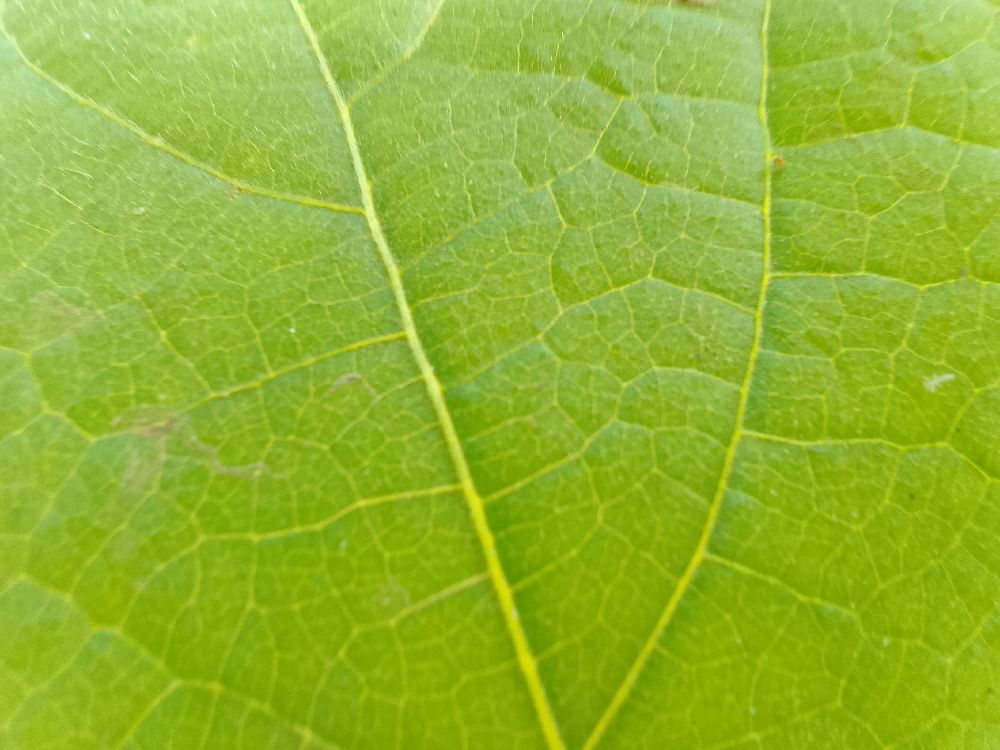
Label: healthy